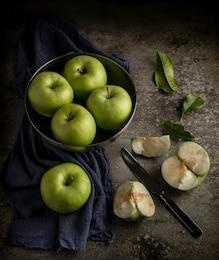
Label: apple